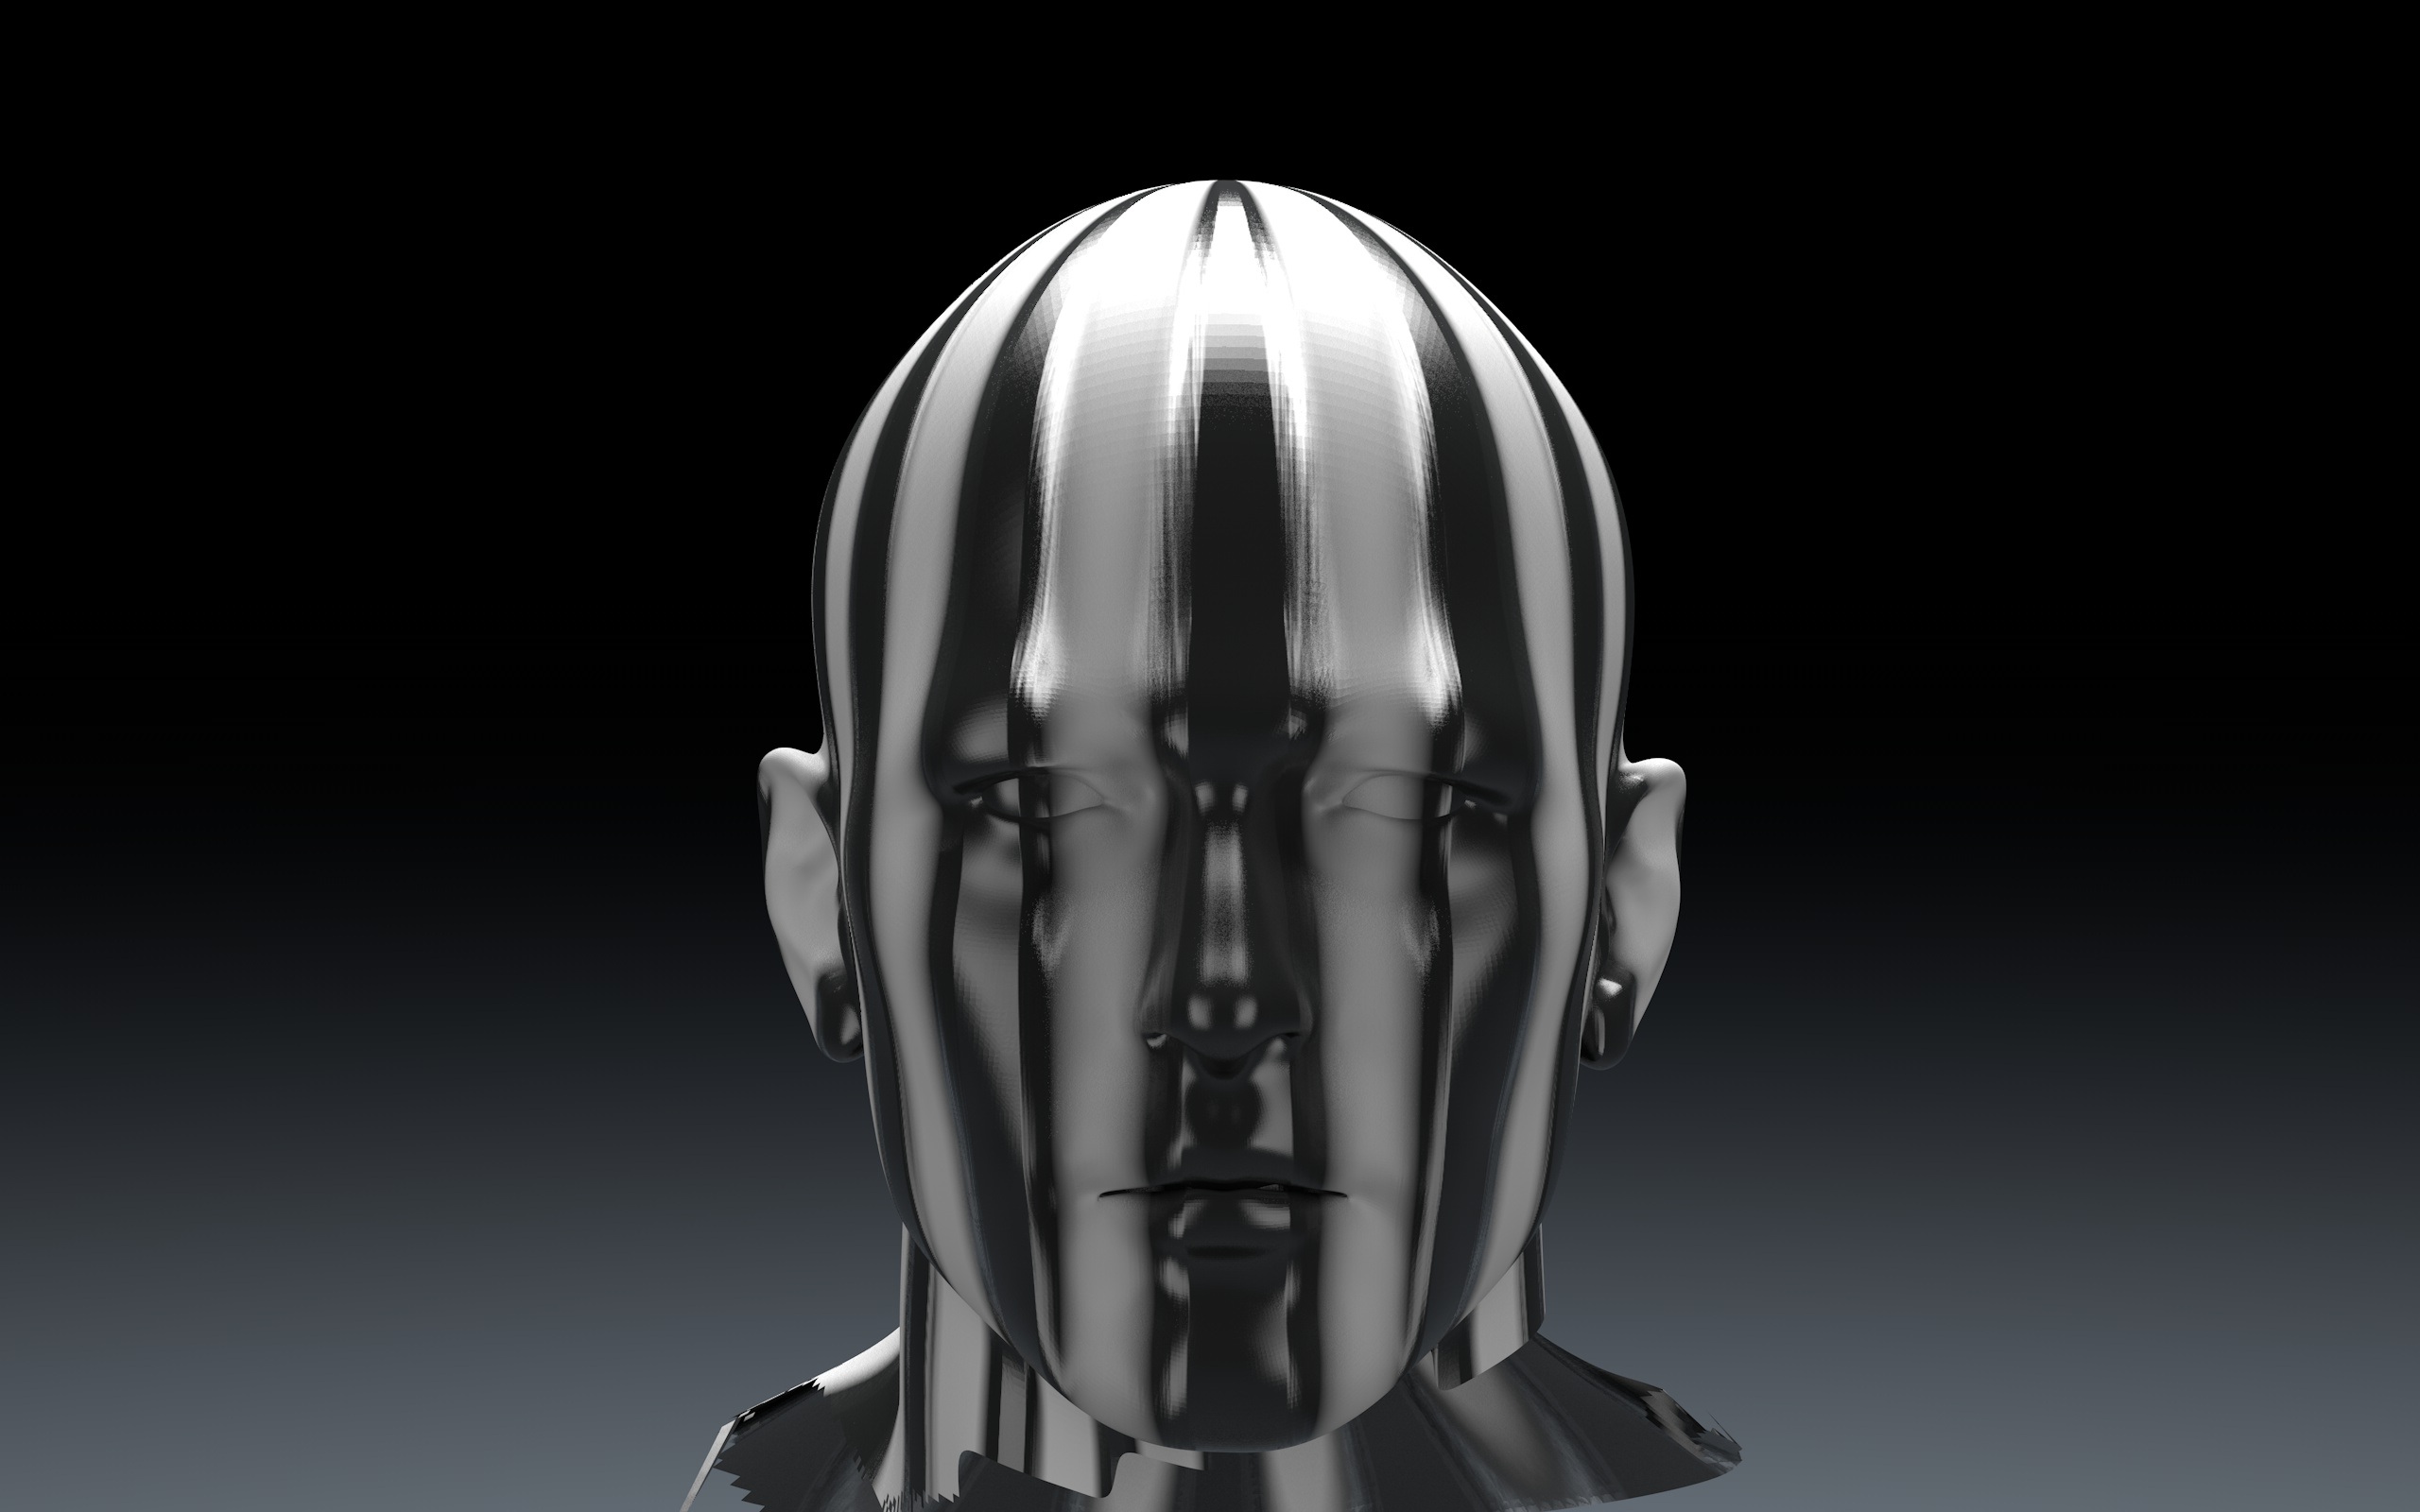
man, person, light, glass, view, portrait, scenery, lamp, lighting, sculpture, art, figure, head, artists, trophy, mimic, gestures